Chukat

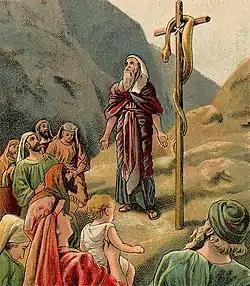
The Brazen Serpent (illustration from a Bible card published 1907 by Providence Lithograph Company)

A midrash taught that of four who made vows, two vowed and profited, and two vowed and lost. The Israelites vowed and profited in Numbers 21:2–3, and Hannah vowed and profited in 1 Samuel 1:11–20. Jephthah vowed and lost in Judges 11:30–40, and Jacob vowed in Genesis 28:20 and lost (some say in the loss of Rachel in Genesis 35:18 and some say in the disgrace of Dinah in Genesis 34:2, for Jacob's vow in Genesis 28:20 was superfluous, as Jacob had already received God's promise, and therefore Jacob lost because of it).